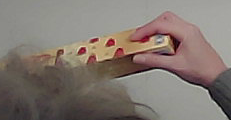
Product: toblerone_white